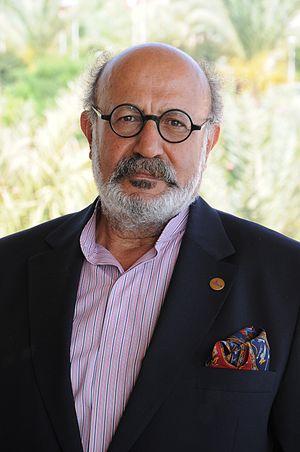
Roger Edde
Roger Edde est un homme politique et penseur libanais, président-fondateur du Parti Assalam, le parti national libanais de la Paix.